Clarence Bicknell

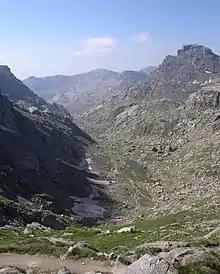
The Vallée des Merveilles (Valley of Marvels)

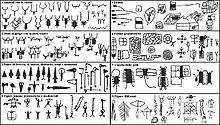
Examples of petroglyphs found in the Vallee des Merveilles

Bicknell first visited the Valle della Meraviglie (Vallee des merveilles) in the Maritime Alps in 1881 in search of rare plants. Located close to the border with France, the "Valley of Marvels" is the site of 35,000 Bronze Age petroglyphs, the recording of which became a major new research project for Bicknell. The rock carvings had been known and written about since at least 1690, but Bicknell was the first person to make a methodical study of them. Starting in 1885, he spent summers in a rented house at nearby Casterino, venturing out to draw, make heelball (wax and lampblack) rubbings and photograph the petroglyphs, eventually creating 12,000 images of the carvings. An even larger number of carvings were located in the nearby Val Fontanalba, many of which he and his helpers also copied. He catalogued these, and speculated about their age and purpose. Most show ploughs, oxen and weapons, but some feature men and geometric patterns. They are thought to date from between 1000 and 1500 BC. He delivered a paper on his findings to the Societa Linguistica in Genoa in 1897, that was later published. One of his associates in this research was palaeontologist Arturo Issel of Genoa who visited Bicknell at the site and used many of his illustrations and findings in his own books. Among others he met or corresponded with to discuss his findings were the French prehistorian Émile Cartailhac and British archaeologist Sir Arthur Evans.